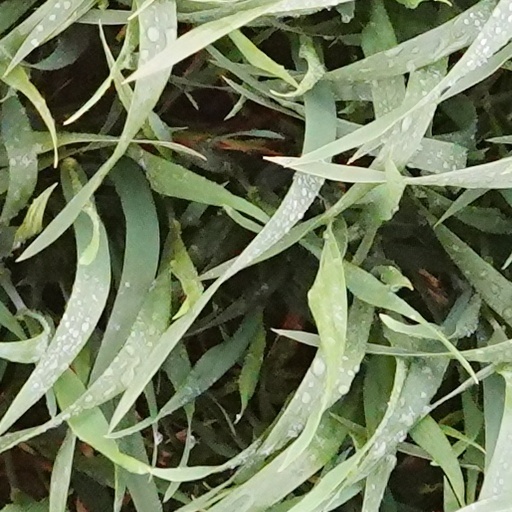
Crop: wheat